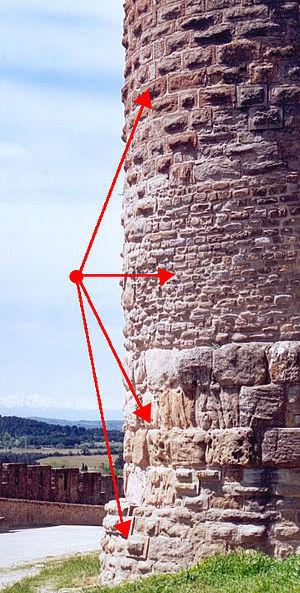
Détail d'une tour de la Cité de Carcassonne pour visualisation des différentes époques de construction, avec pour chaque époque, des appareils de différentes taille. Auteur
La Cité de Carcassonne est un ensemble architectural médiéval qui se trouve dans la ville française de Carcassonne dans le département de l'Aude, région d'Occitanie. Elle est située sur la rive droite de l'Aude, au sud-est de la ville actuelle. Cette cité médiévale fortifiée, dont les origines remontent à la période gallo-romaine, doit sa renommée à sa double enceinte, atteignant près de 3 km de longueur et comportant cinquante-deux tours, qui domine la vallée de l'Aude. La Cité comprend également un château et une basilique.